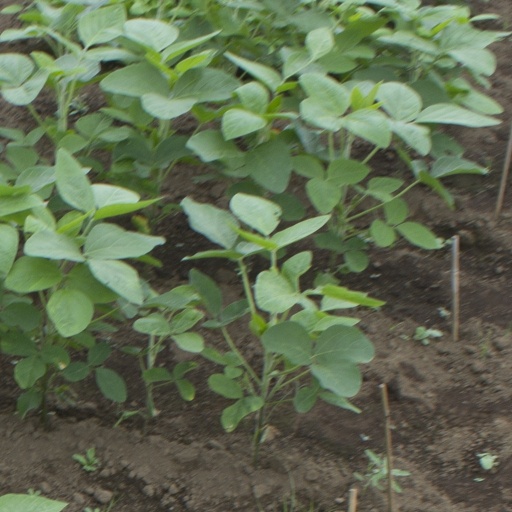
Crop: soybean